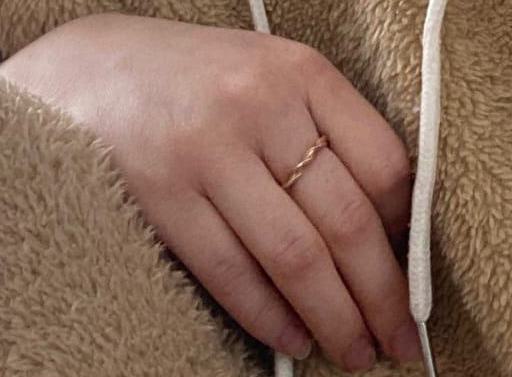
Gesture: no_gesture